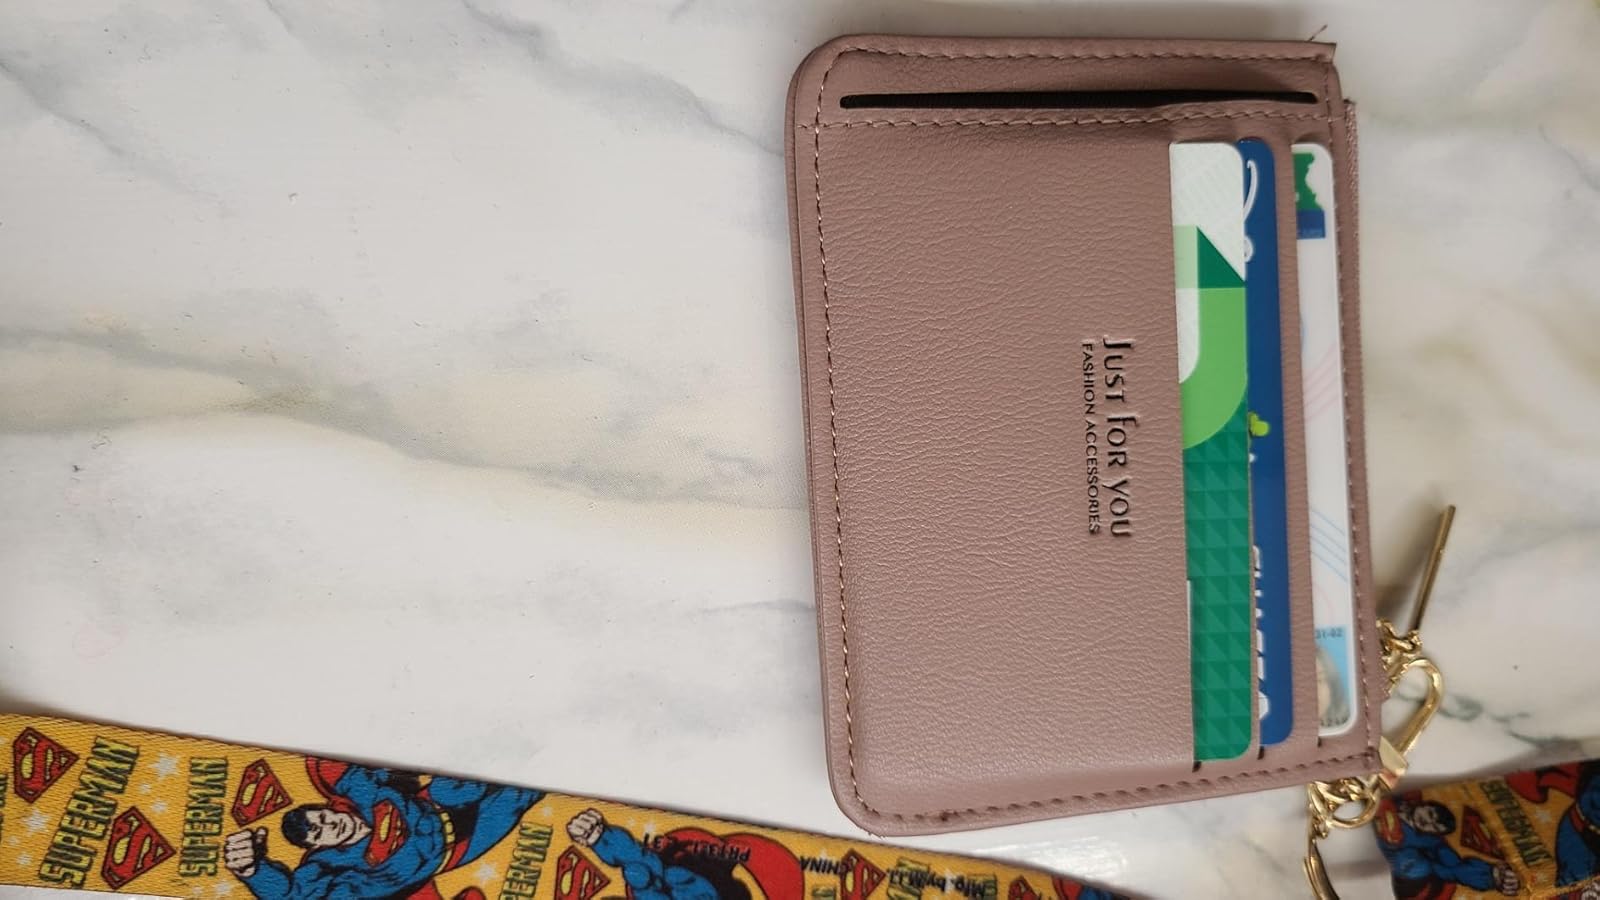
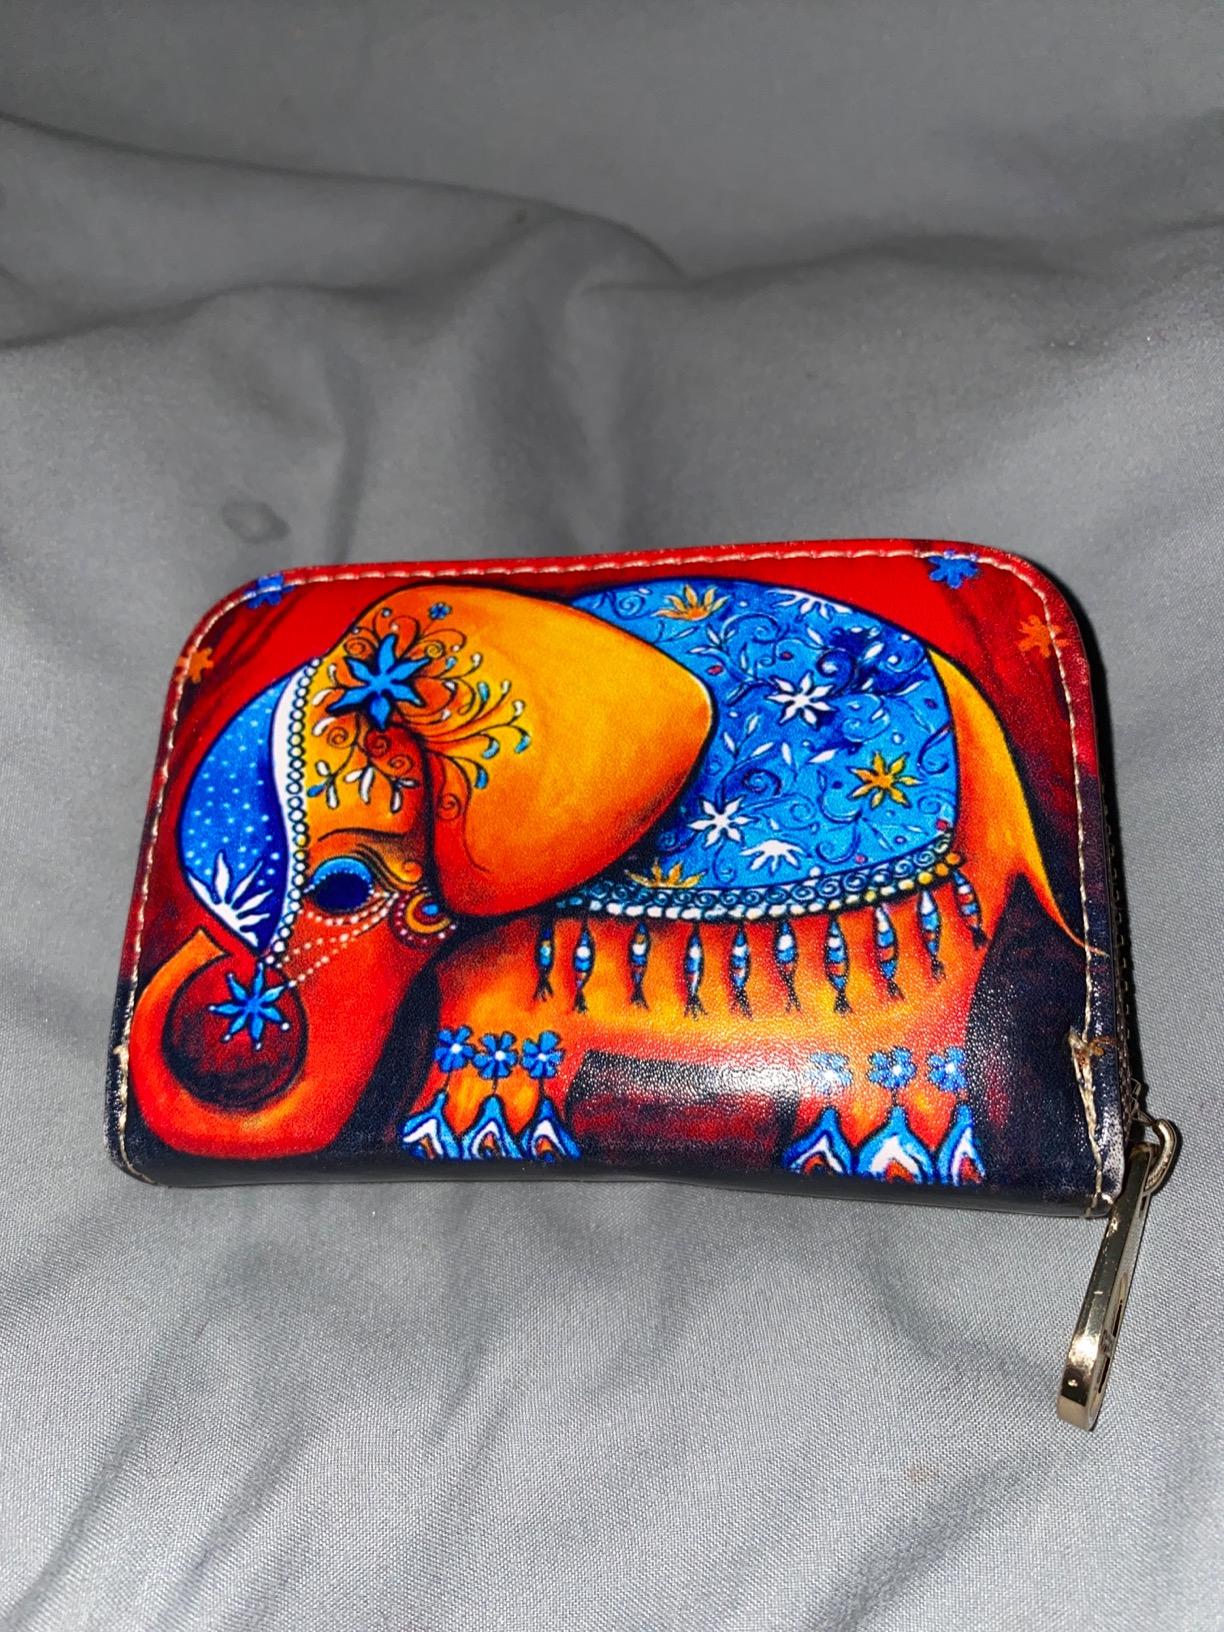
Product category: accessories_keychain
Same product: no